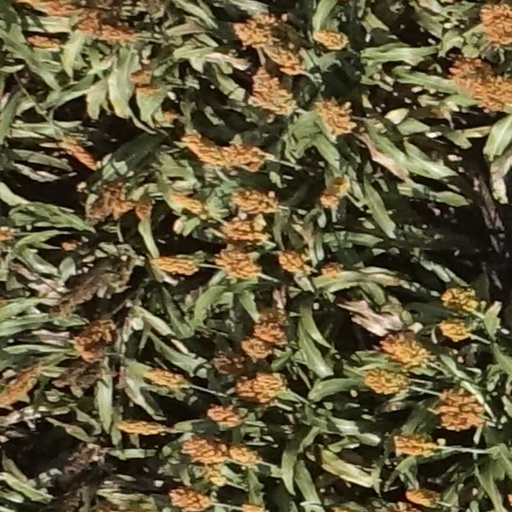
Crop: sorghum